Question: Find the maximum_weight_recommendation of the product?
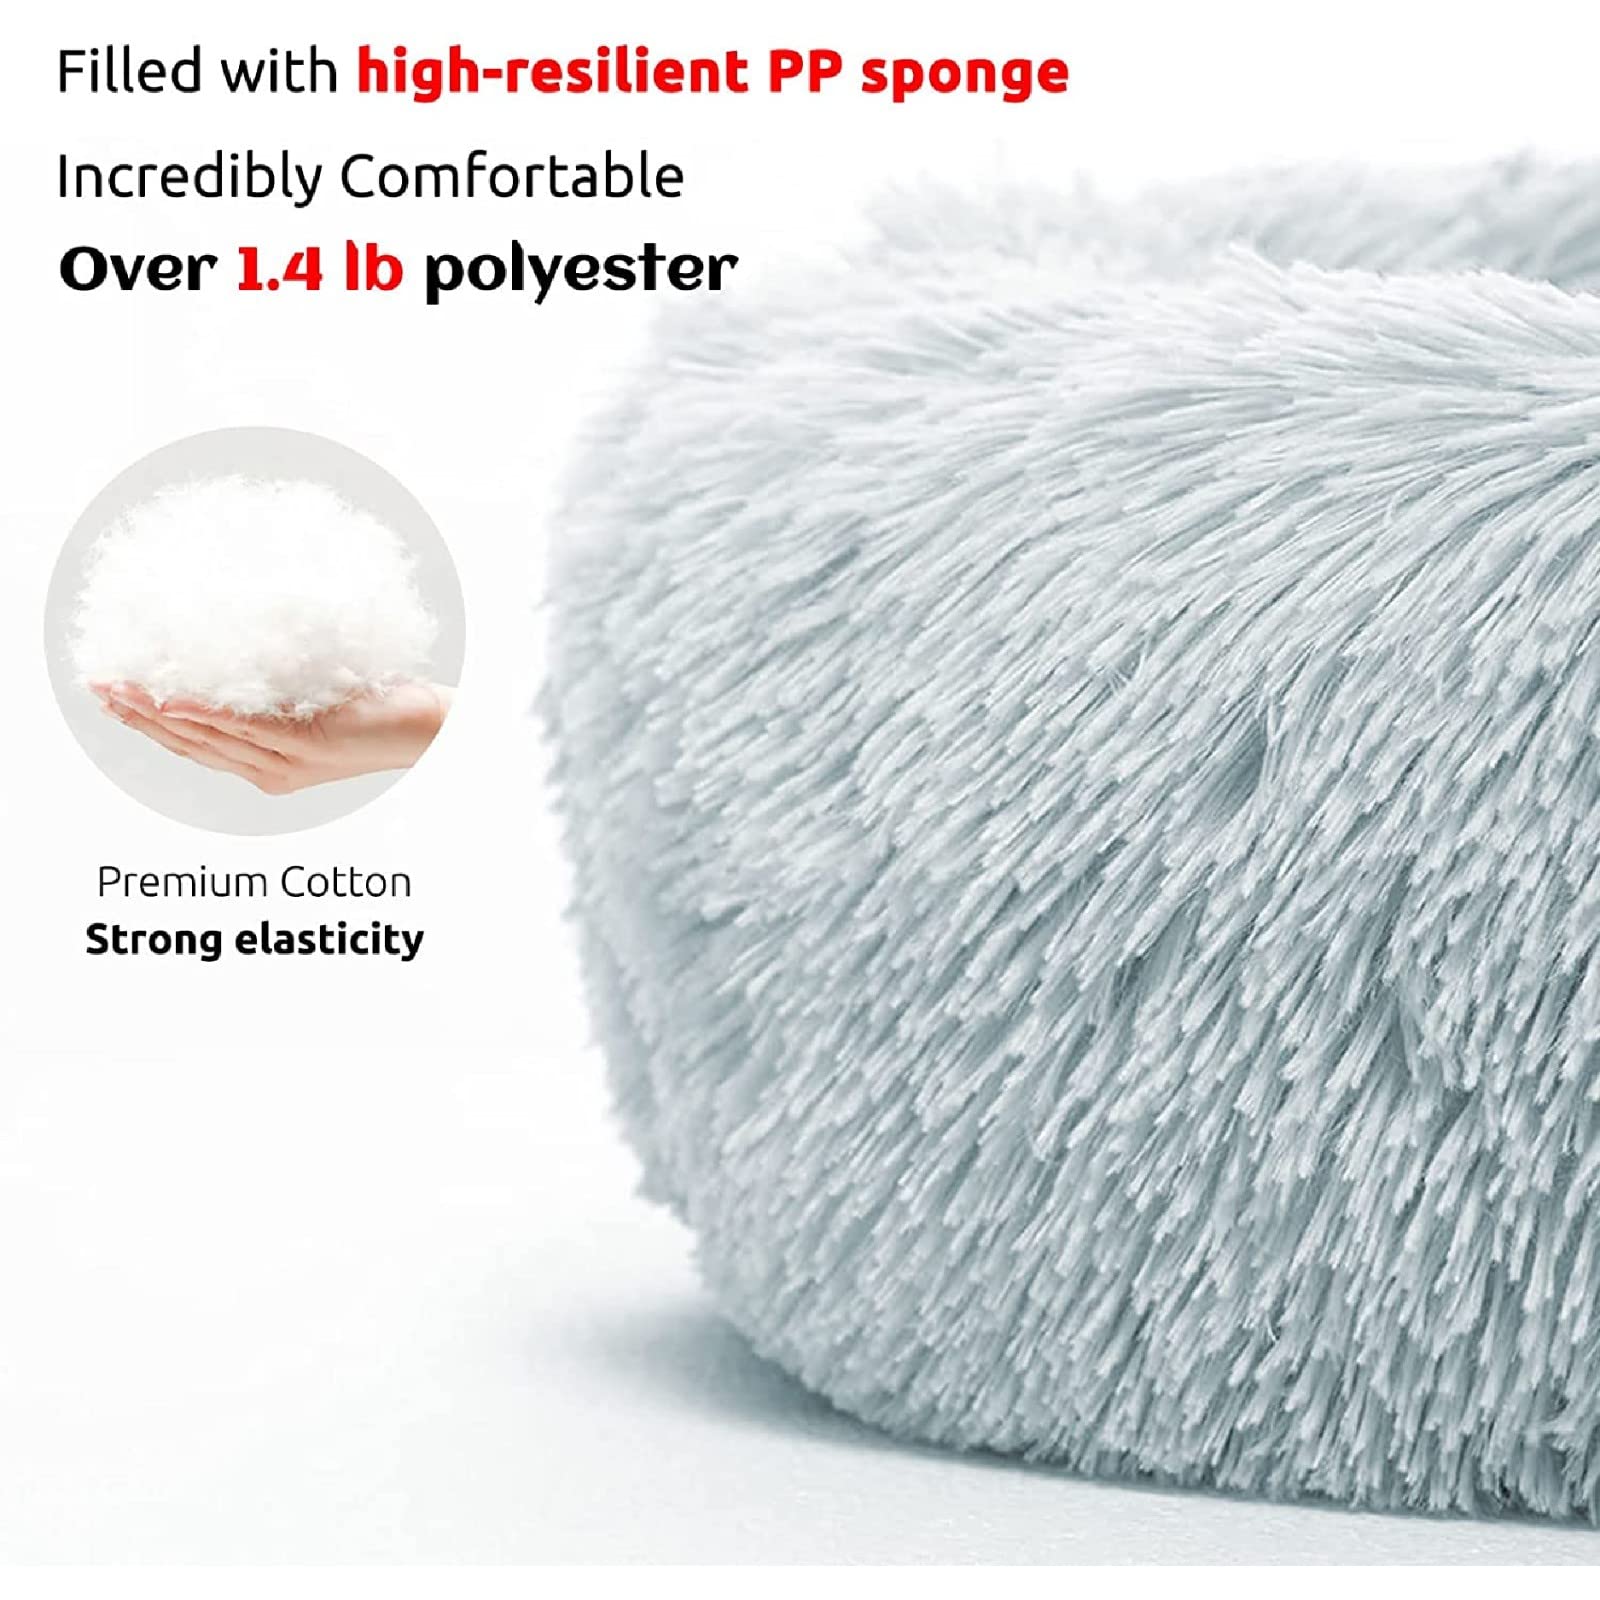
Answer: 1.4 pound